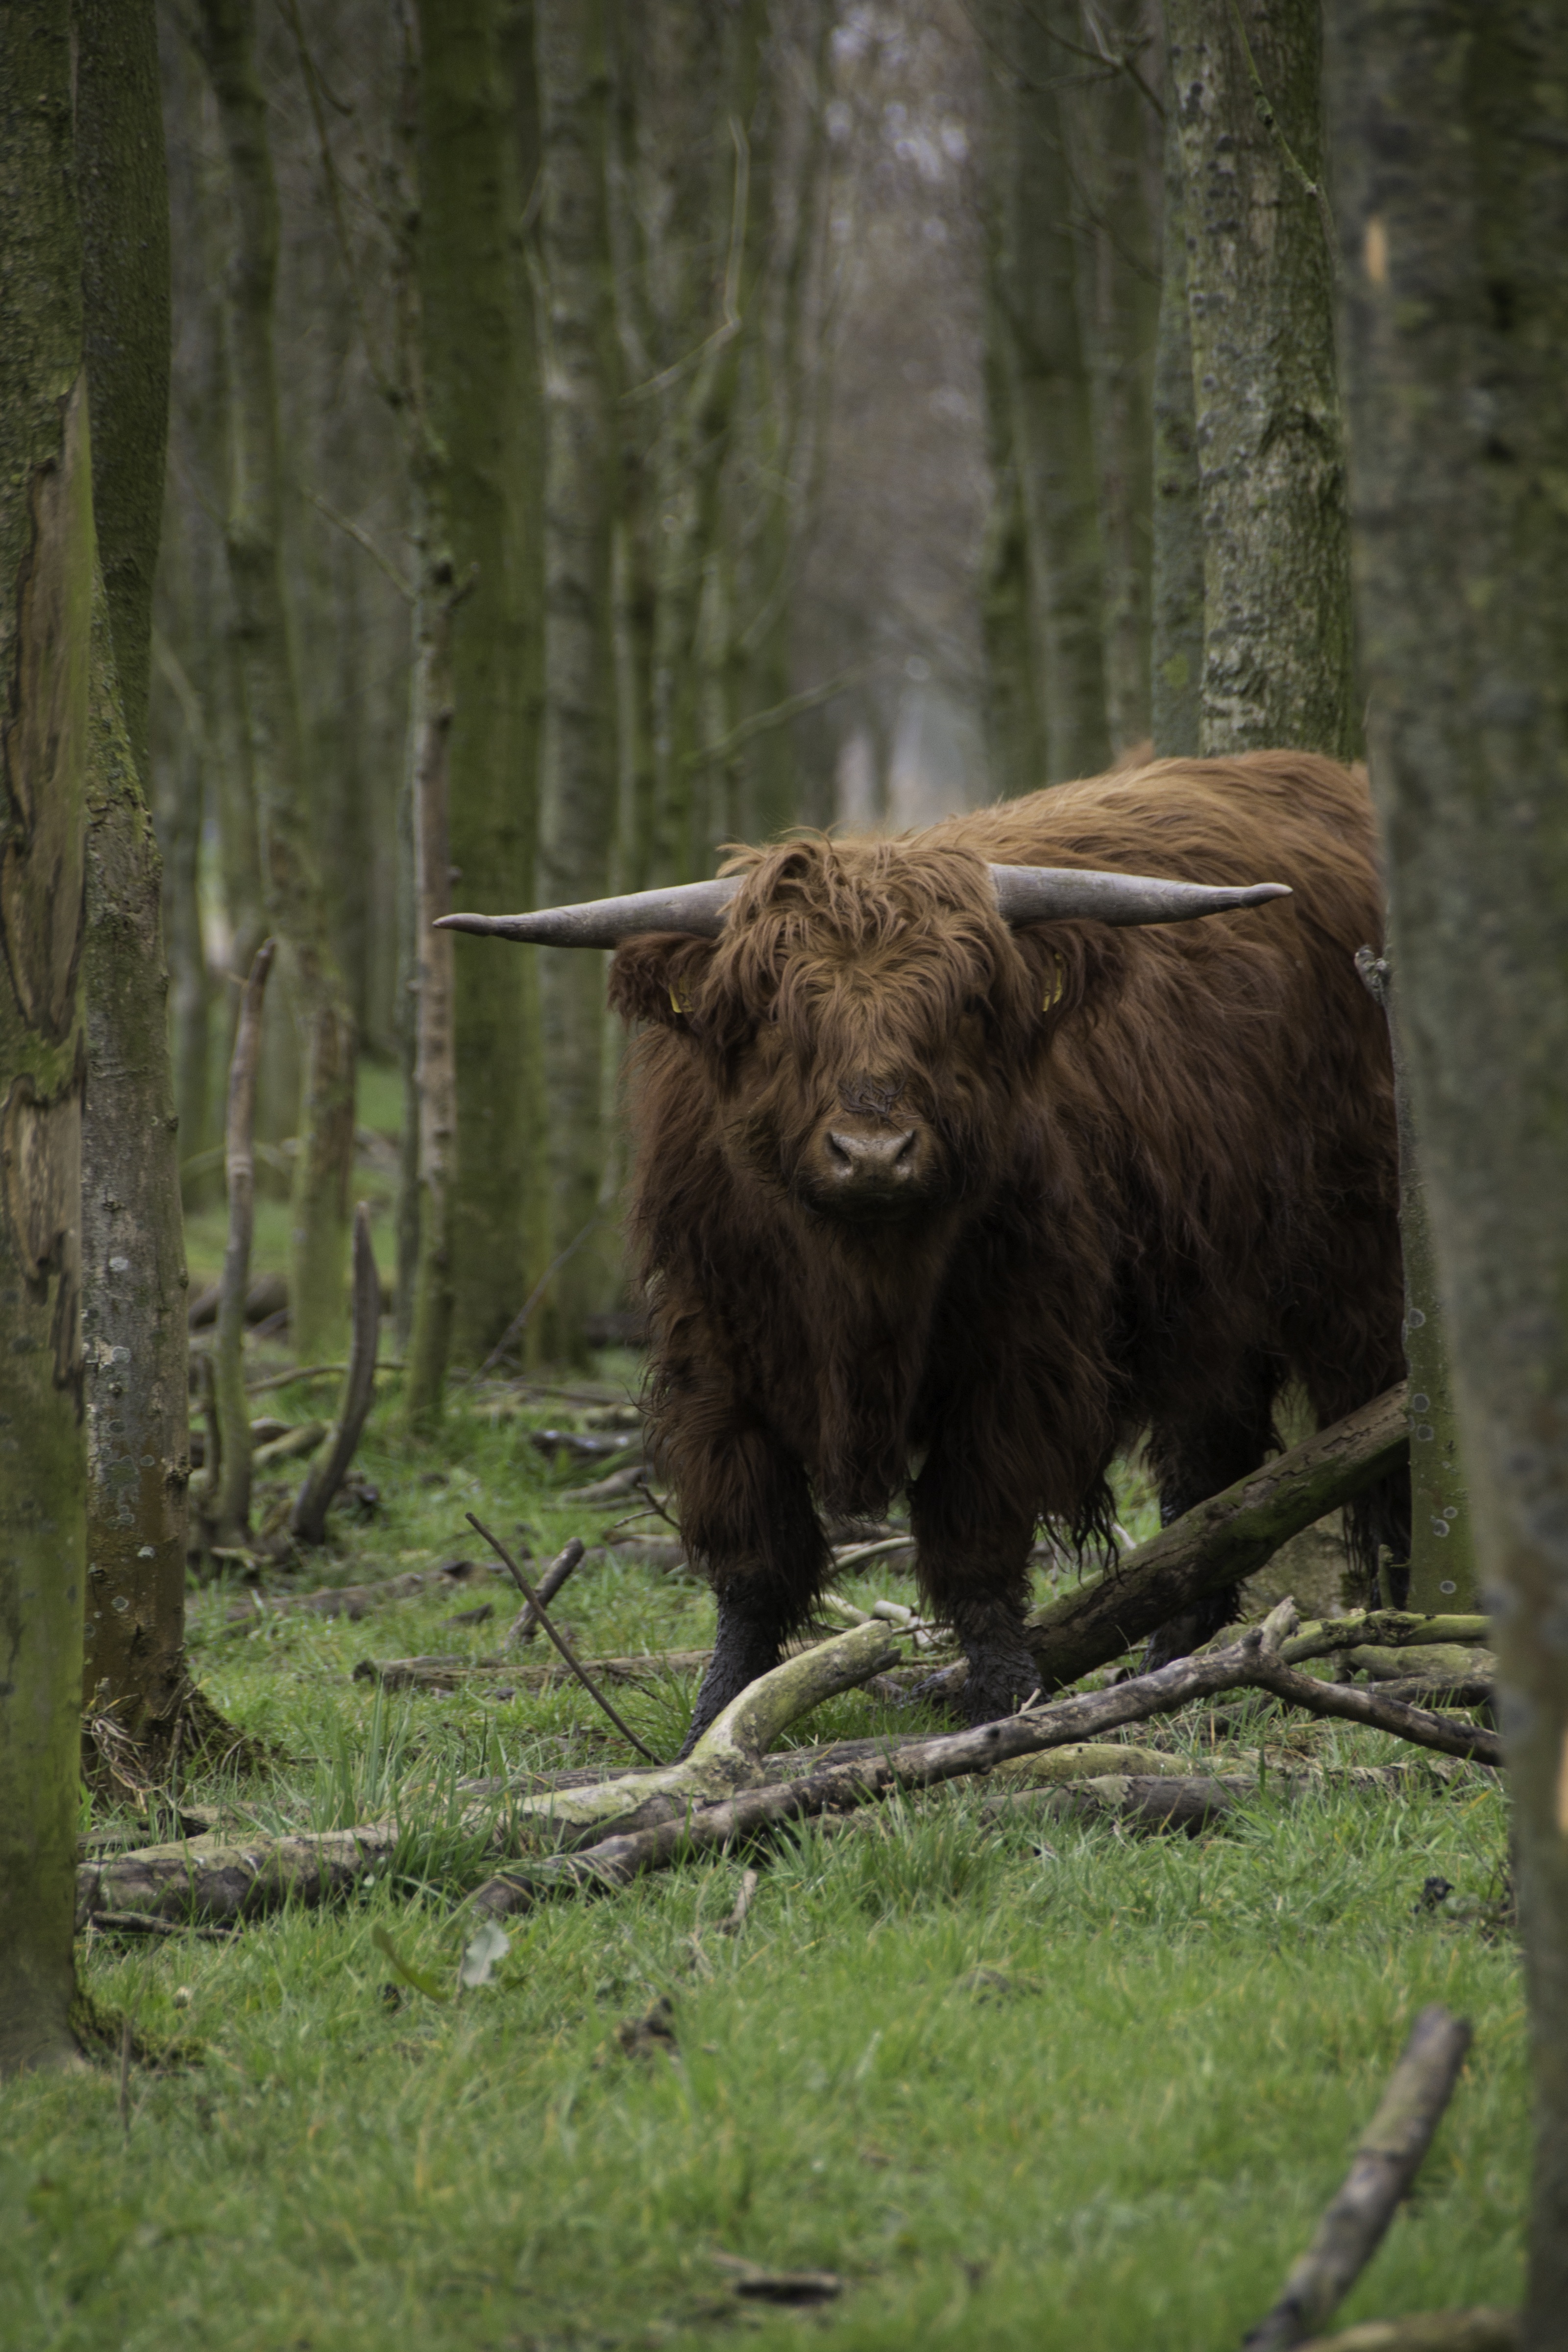
tree, nature, forest, animal, bear, wildlife, cow, cattle, brown, fauna, scottish, woodland, highlander, scottish highlanders, cattle like mammal